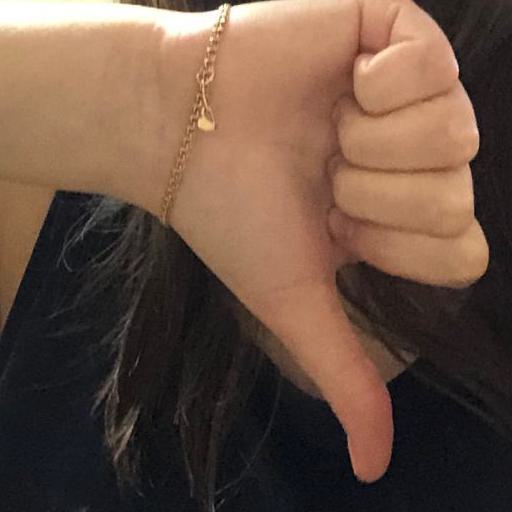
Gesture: dislike